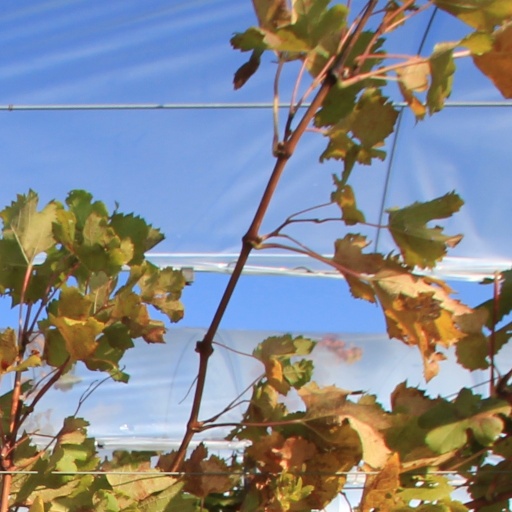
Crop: grape